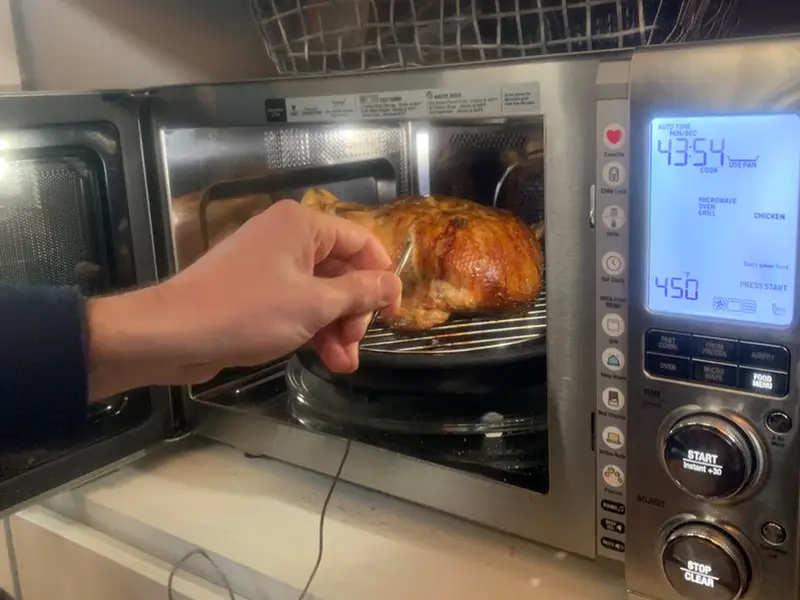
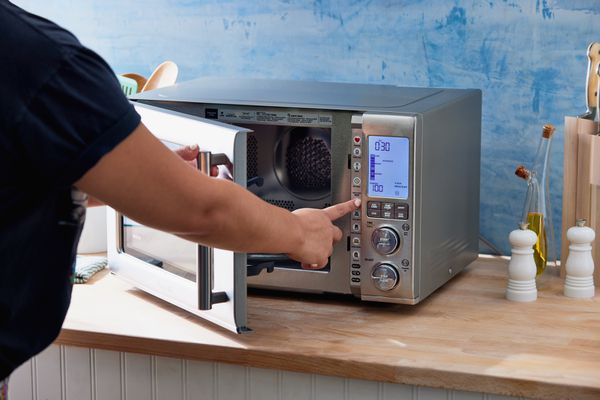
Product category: misc
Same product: yes